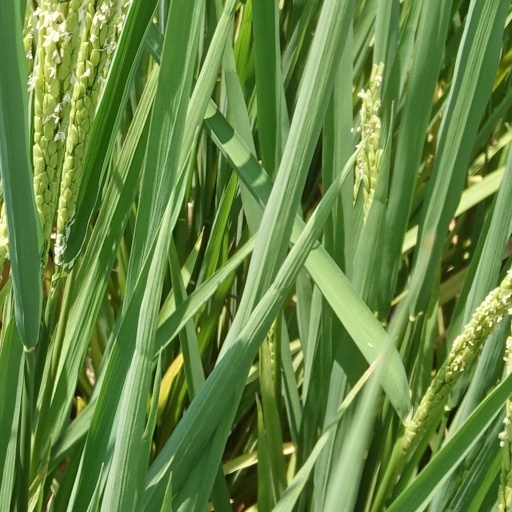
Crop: rice